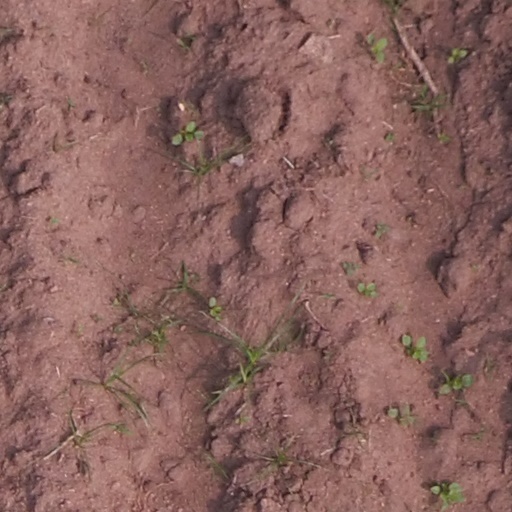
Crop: maize; corn